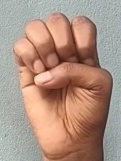
ASL sign: E